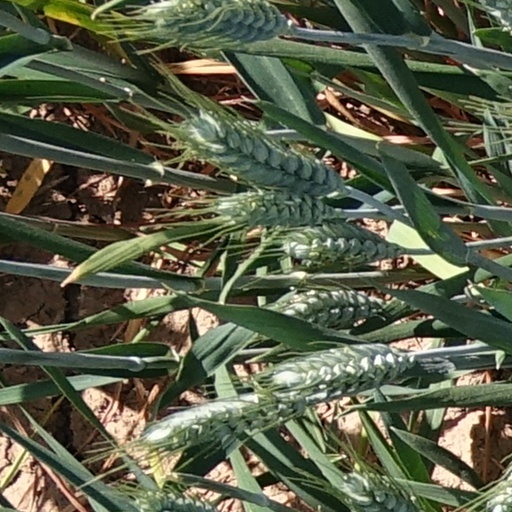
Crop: wheat